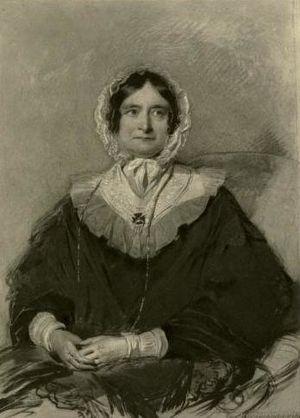
Samuel Hoare Jr était un riche banquier et abolitionniste britannique appartenant à la communauté quaker. Sa résidence à Londres était Heath House à Hampstead Heath. Il a été l'un des douze membres fondateurs de la Société pour l'Abolition de la traite des Esclaves.